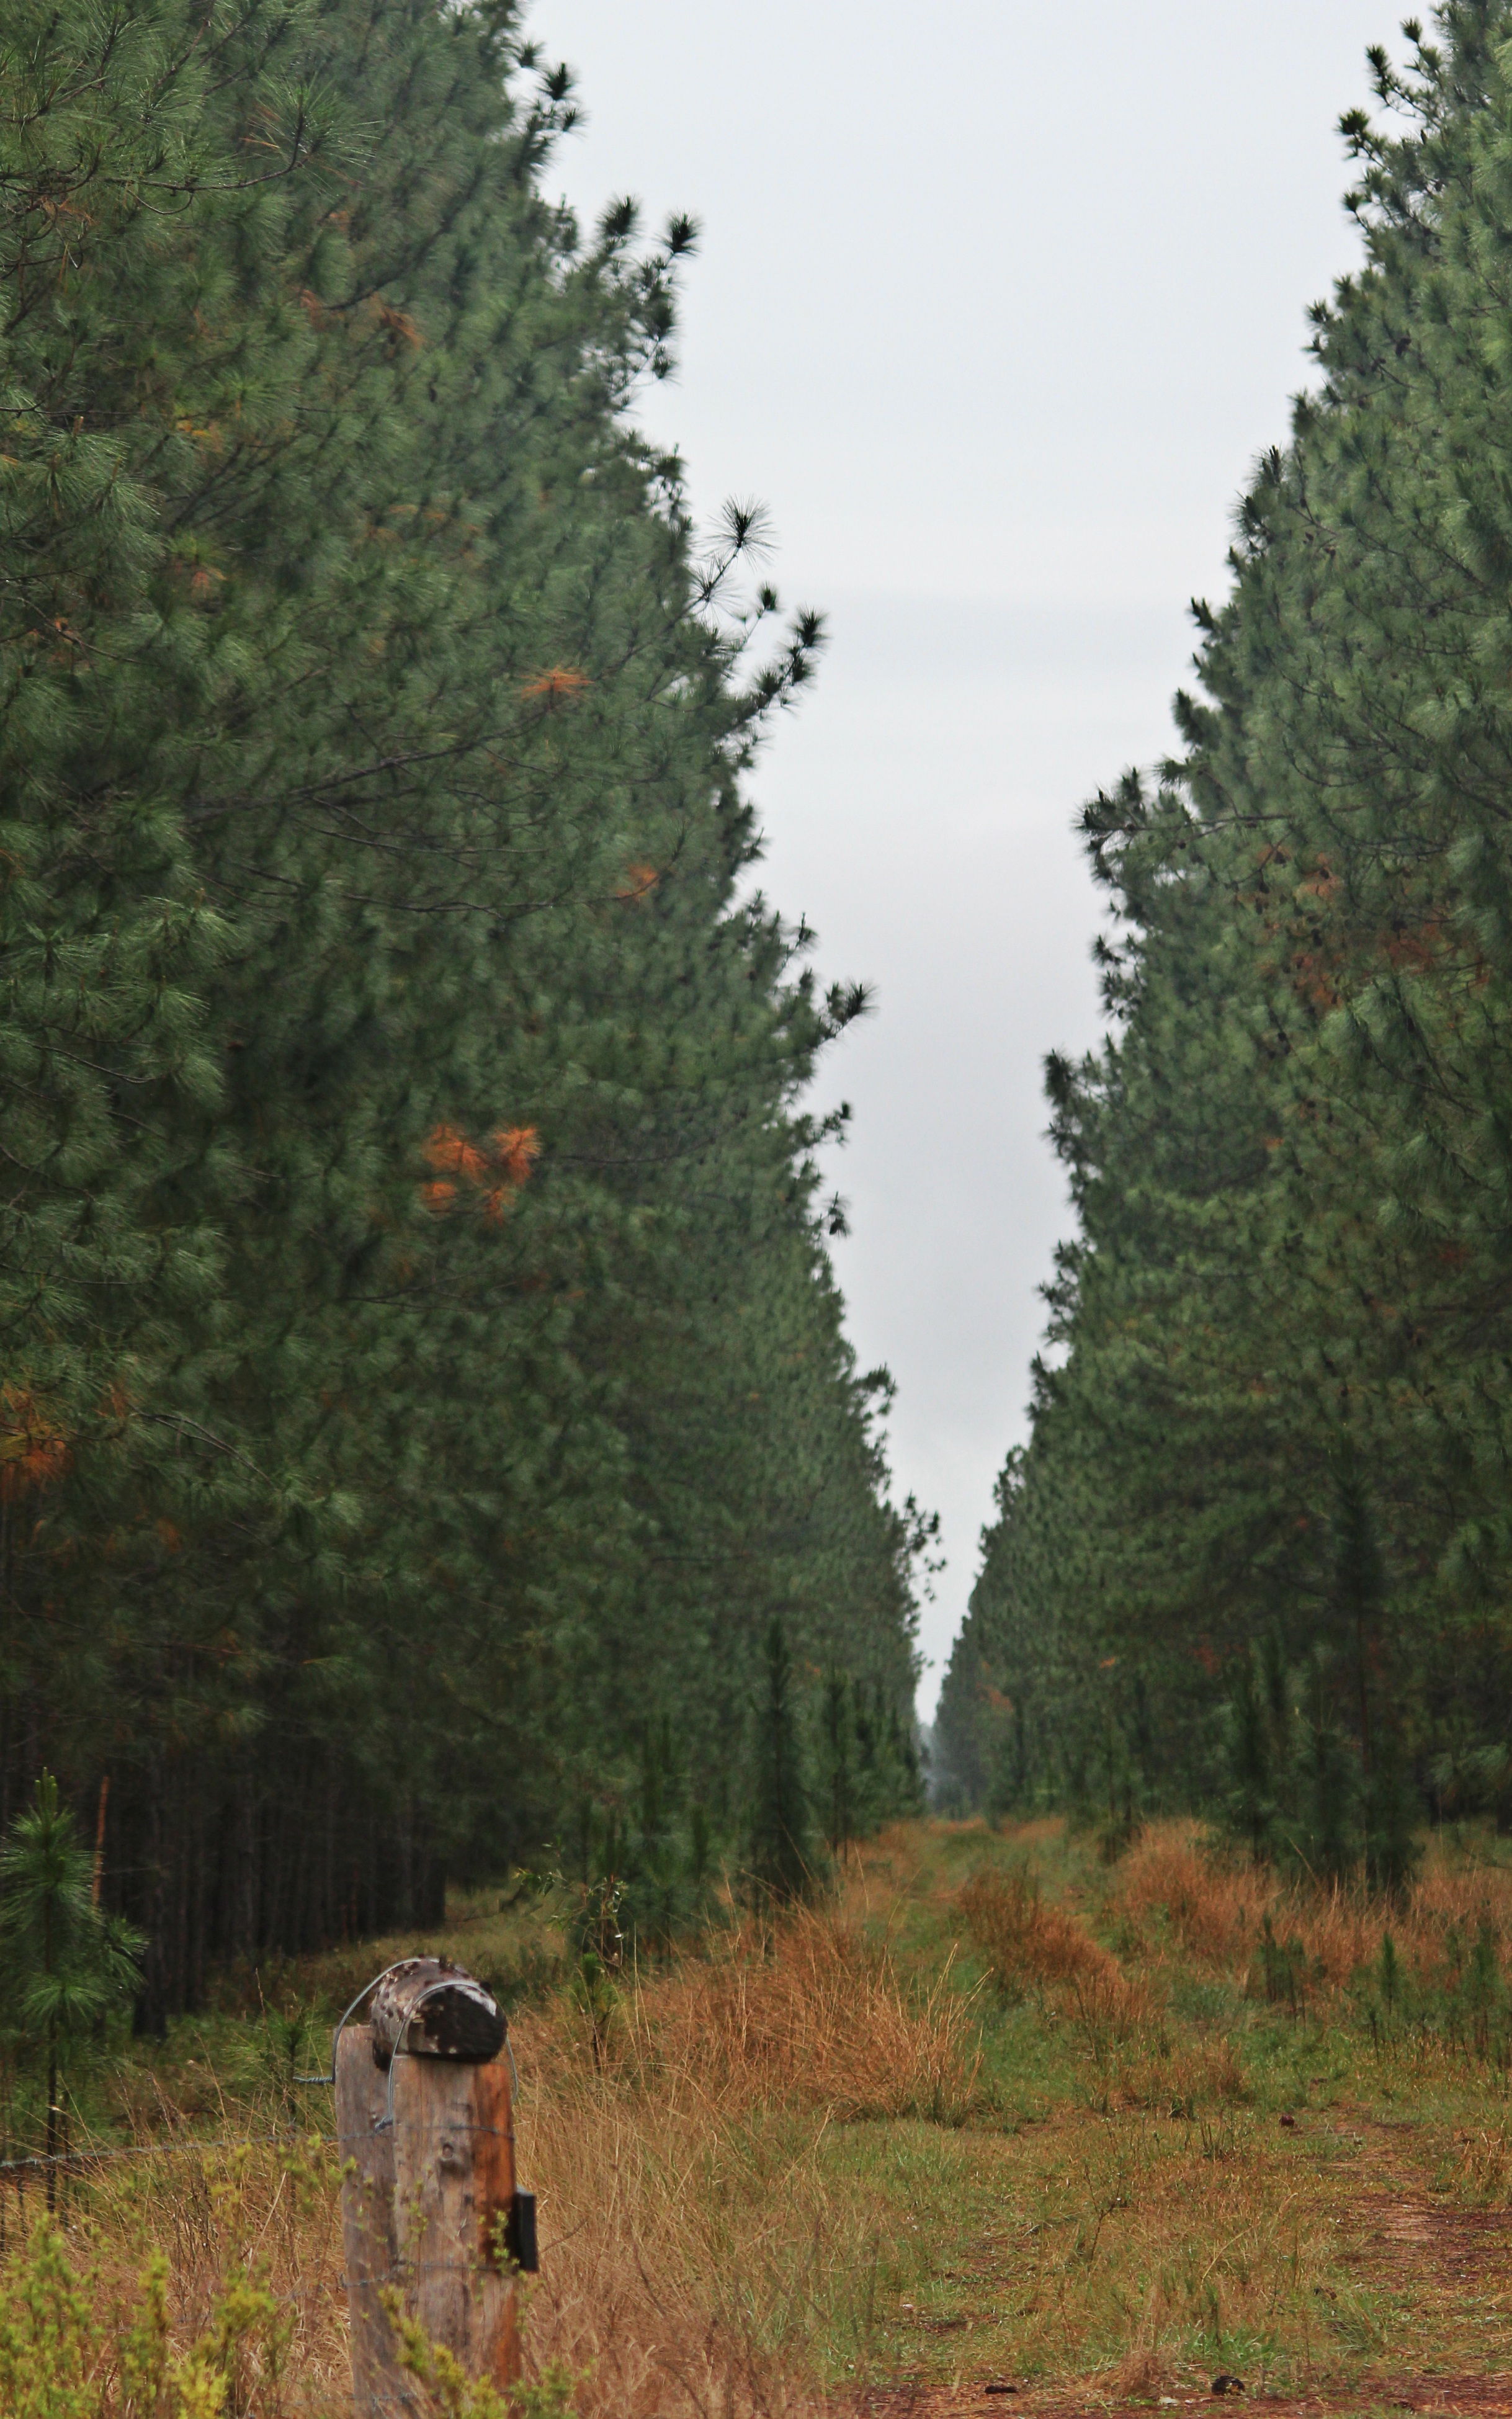
tree, forest, wilderness, plant, trail, meadow, leaf, autumn, ridge, spruce, shrub, woodland, ecosystem, biome, woody plant, temperate coniferous forest